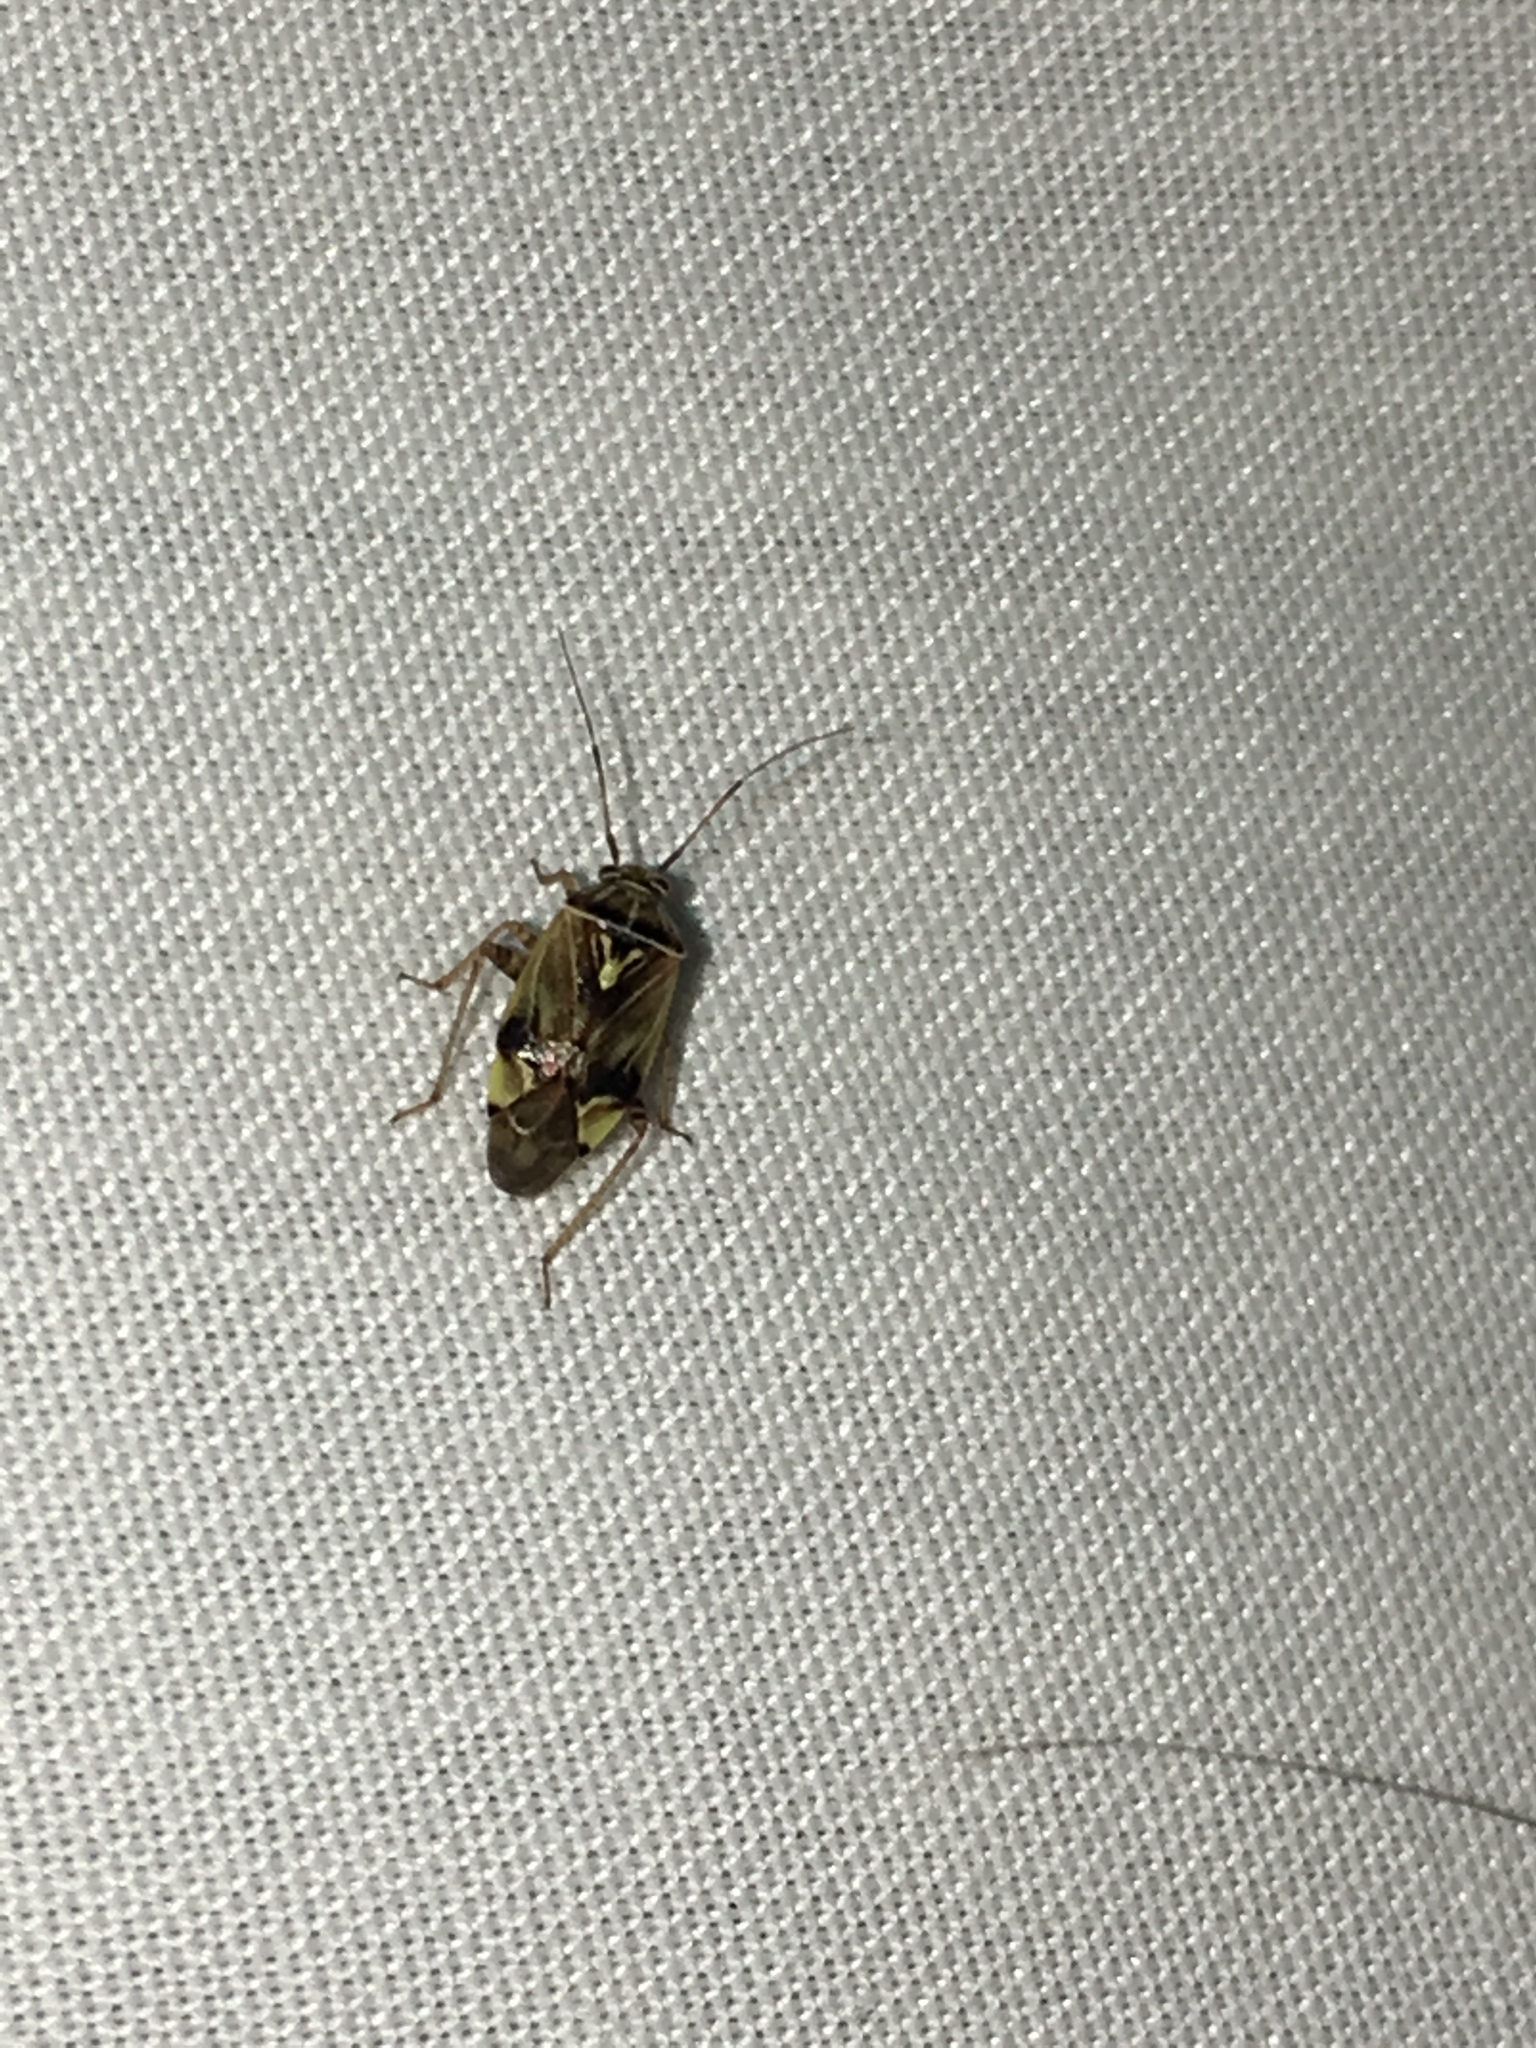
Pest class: lygus_bug